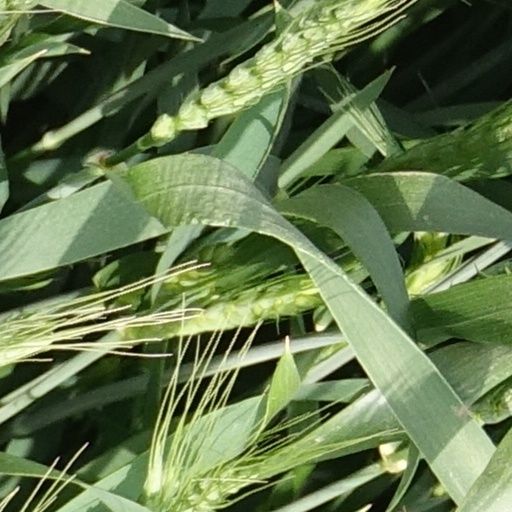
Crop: wheat